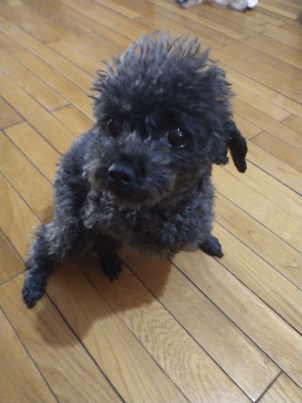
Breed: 7449-n000128-teddy